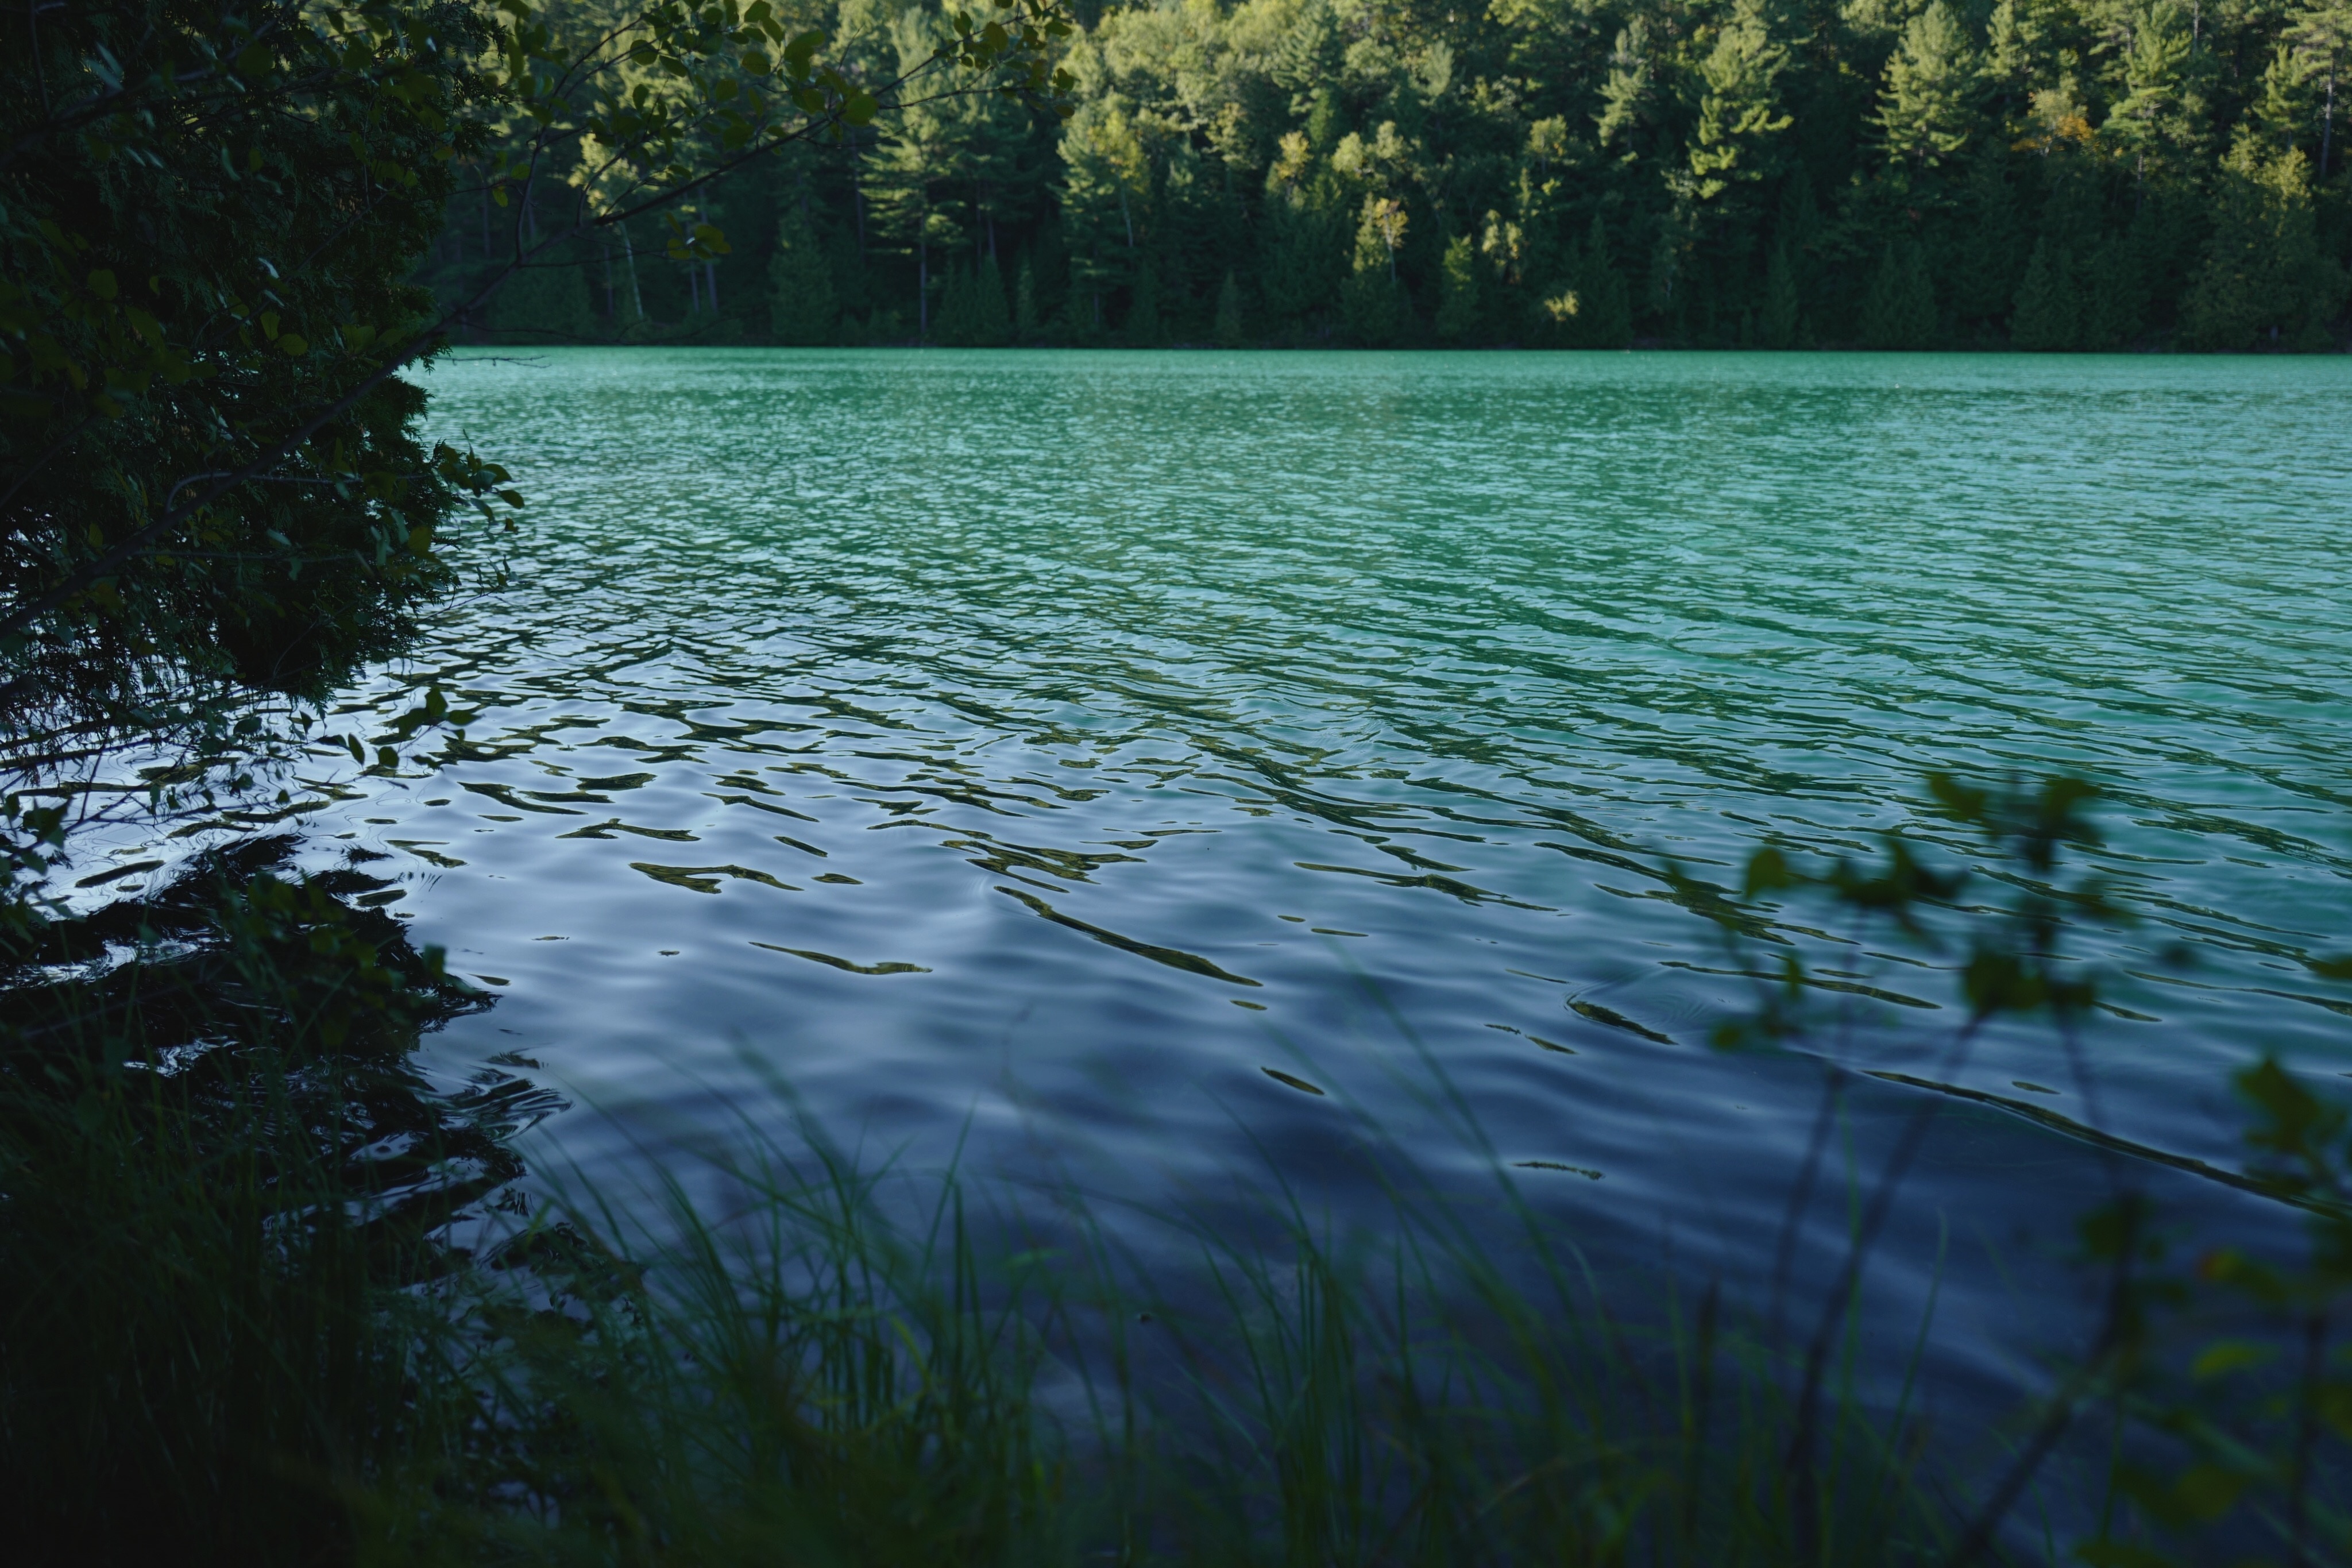
sea, tree, water, nature, forest, grass, sunlight, morning, leaf, lake, river, pond, green, reflection, reservoir, body of water, atmospheric phenomenon